Kizimkazi Mosque

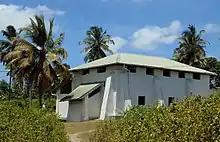

The Kizimkazi Dimbani Mosque ("Misikiti wa kale wa Kizimkazi Dimbani" in Swahili) is a mosque Located in the town of Dimbani, Kusini District of Unguja South Region in Tanzania. It is situated on the southern tip of the island of Zanzibar in Tanzania and is one of the oldest Islamic buildings on the East African coast. Despite its name, it is located in Dimbani, not Kizimkazi, which is away (this is because the official names of these two joined villages are Kizimkazi Dimbani and Kizimkazi Mtendeni). According to a preserved kufic inscription, it was built in 1107. Although the inscription and certain coral-carved decorative elements date from the period of construction, the majority of the present structure was rebuilt in the 18th century.